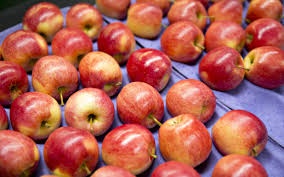
Label: apple